List of streets named after Ferdinand Foch

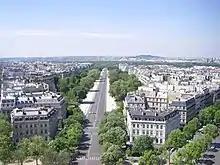
Avenue Foch in Paris

Streets named after Ferdinand Foch can be found in many cities of France and in many other places around the world.